Tom Rukavina

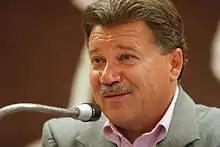
Rukavina speaking in 2009

On July 23, 2009, Rukavina filed paperwork for an exploratory committee for Governor of Minnesota, making his candidacy official in early September at Bayfront Park in Duluth. He was later endorsed by Congressman Jim Oberstar. At the DFL state convention he dropped out of the race and endorsed Margaret Anderson Kelliher.